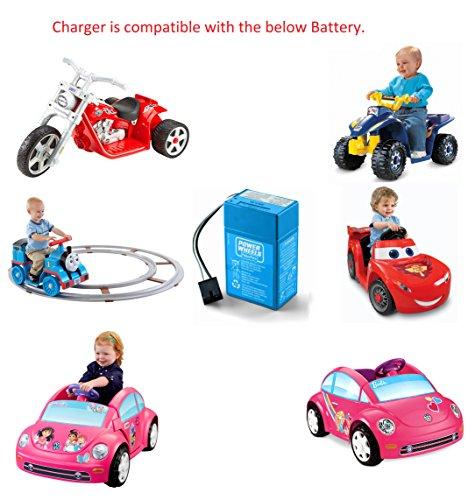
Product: Power Wheels Toddler 6-Volt Rechargeable Replacement Battery
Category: Toys & Games | Tricycles, Scooters & Wagons | Ride-On Toys & Accessories
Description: For use with a Power Wheels Toddler vehicle that requires a 6V, 4.0 Ah lead acid battery.
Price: $32.69